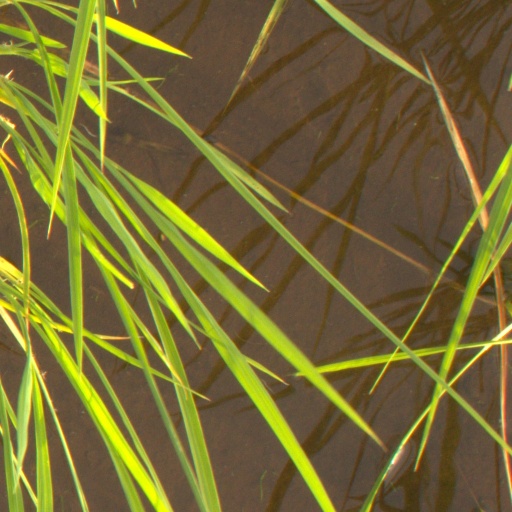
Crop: rice